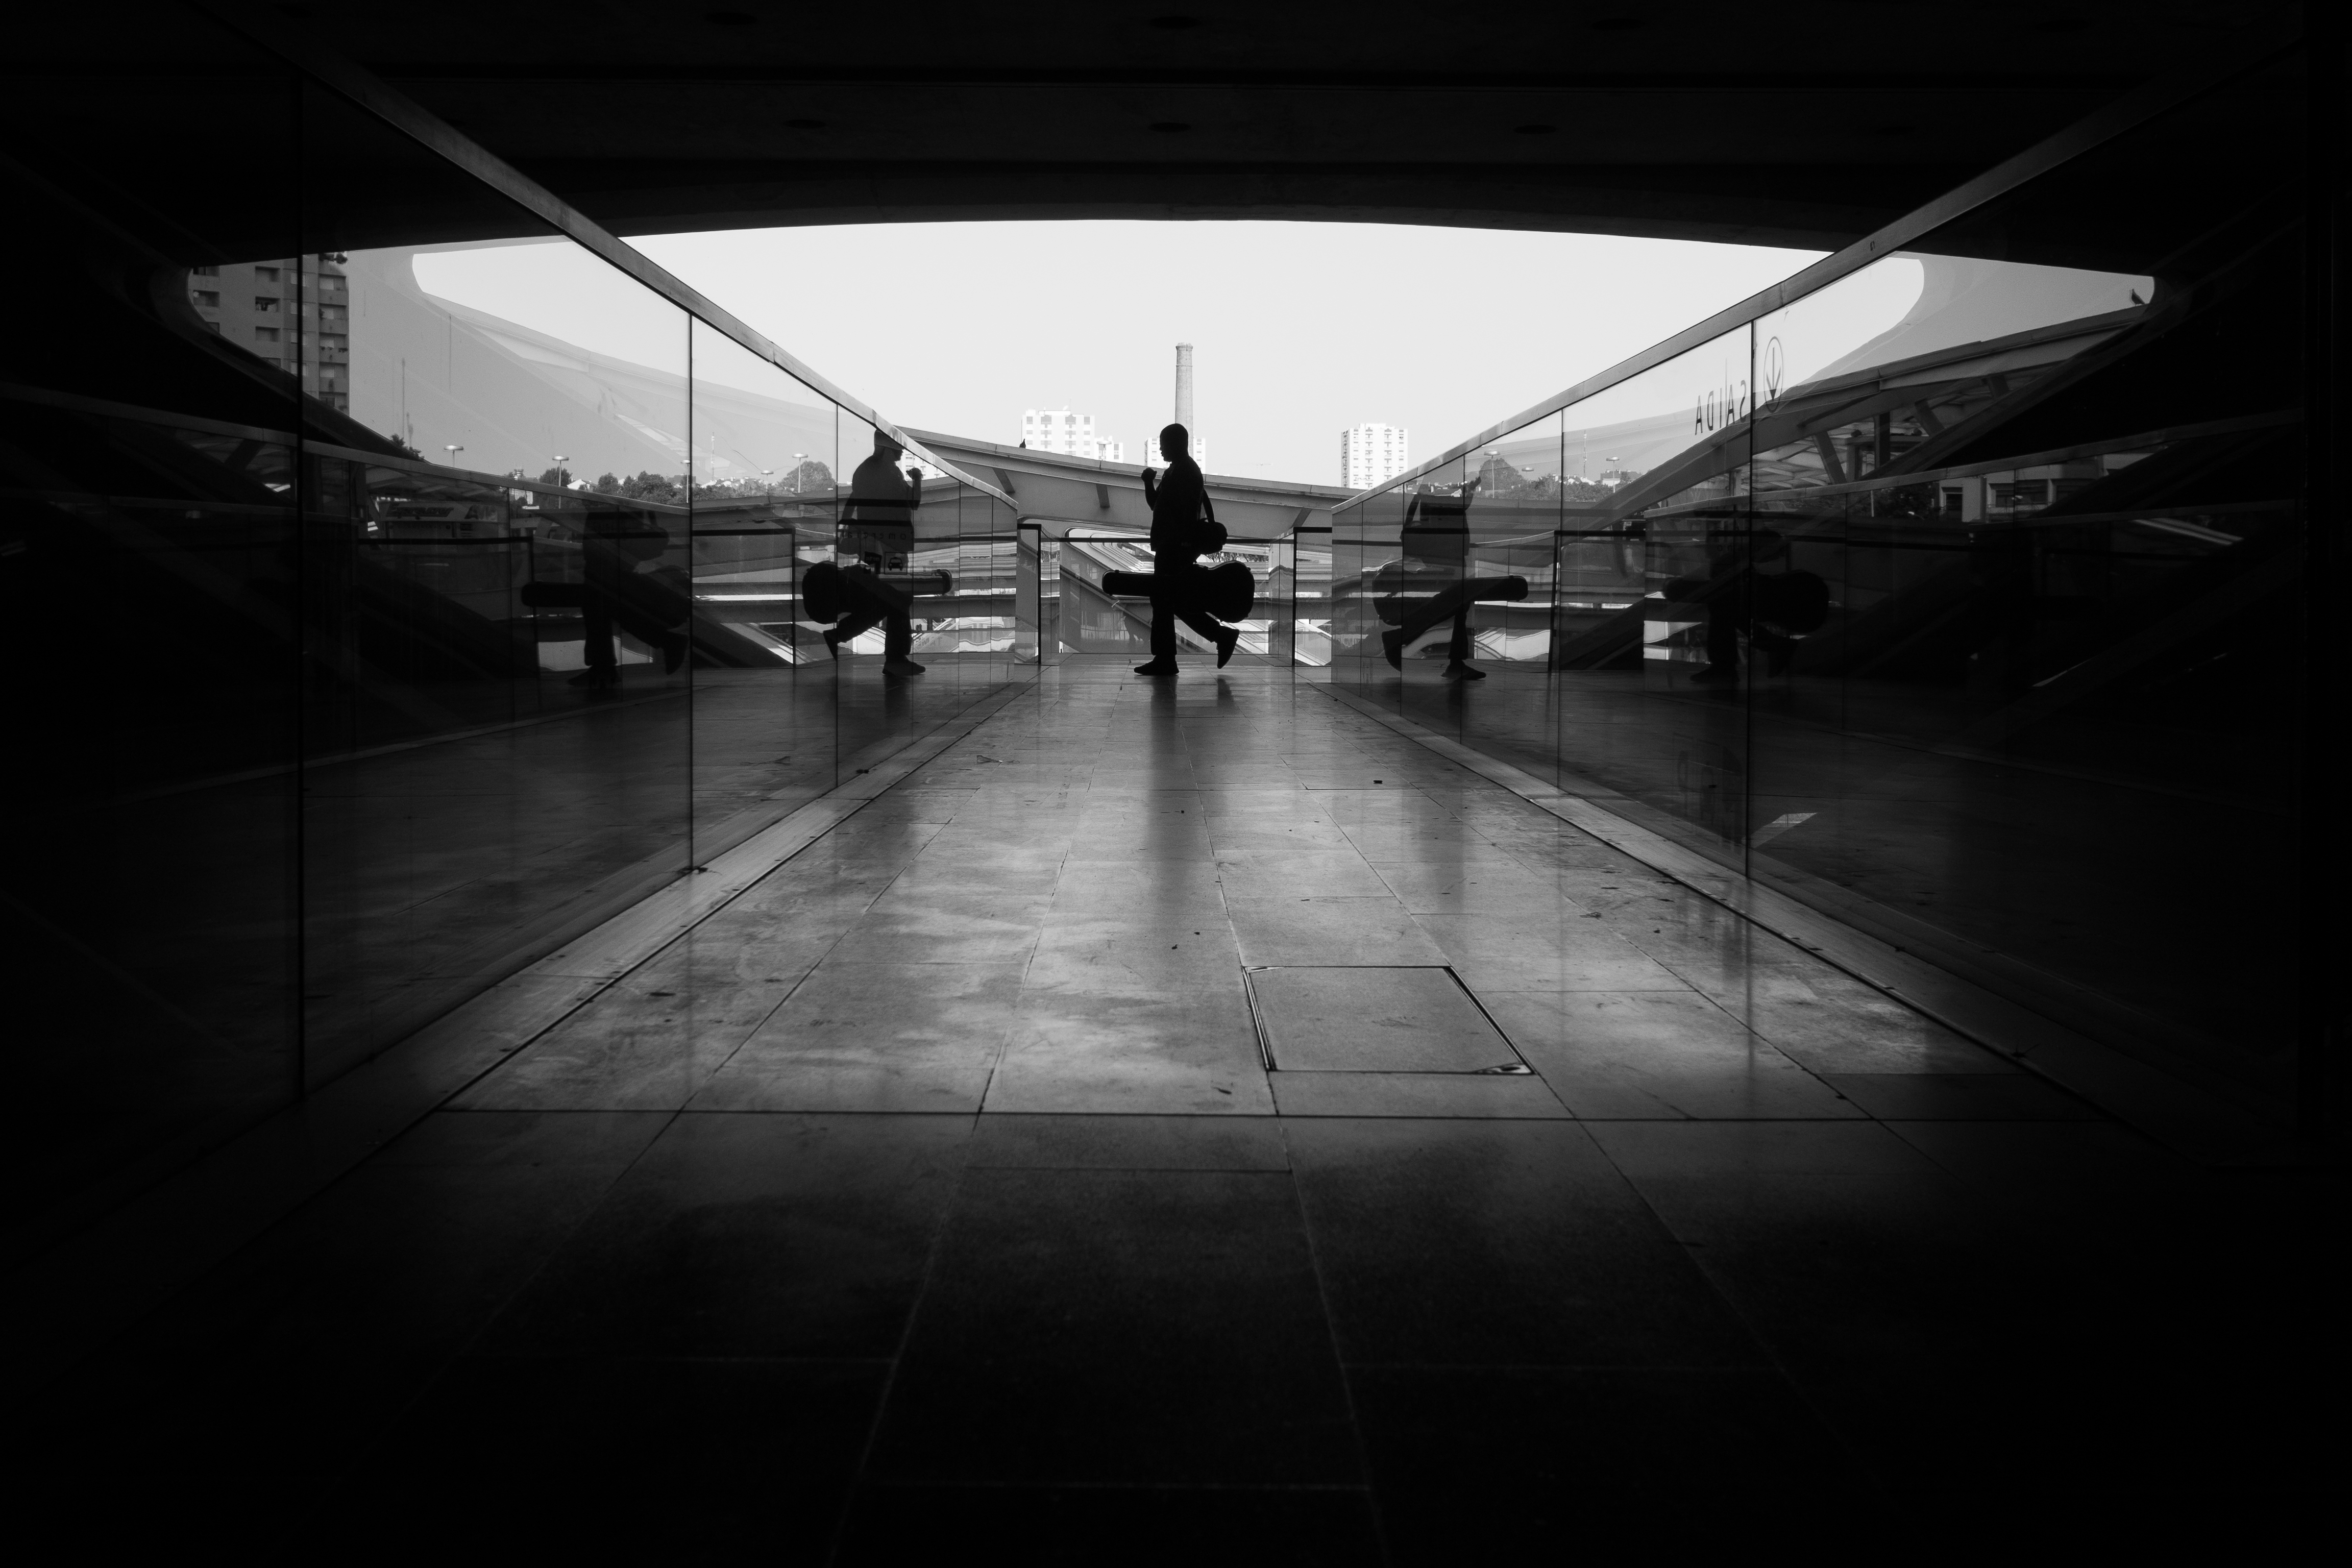
light, black and white, structure, white, street, night, photography, ebook, line, reflection, training, darkness, black, monochrome, lighting, streetphotography, flickr, thomas, video, symmetry, olympus, omd, fuji, shape, leica, monochrom, leuthard, hcb, thomasleuthard, monochrome photography